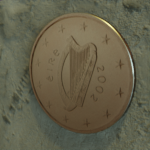
Coin value: 1cent
Country: ie
Edition: standard